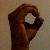
The image shows a hand gesture representing the letter 'O' in Indian Sign Language.